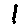
Label: 1